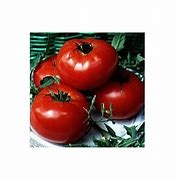
Label: tomato